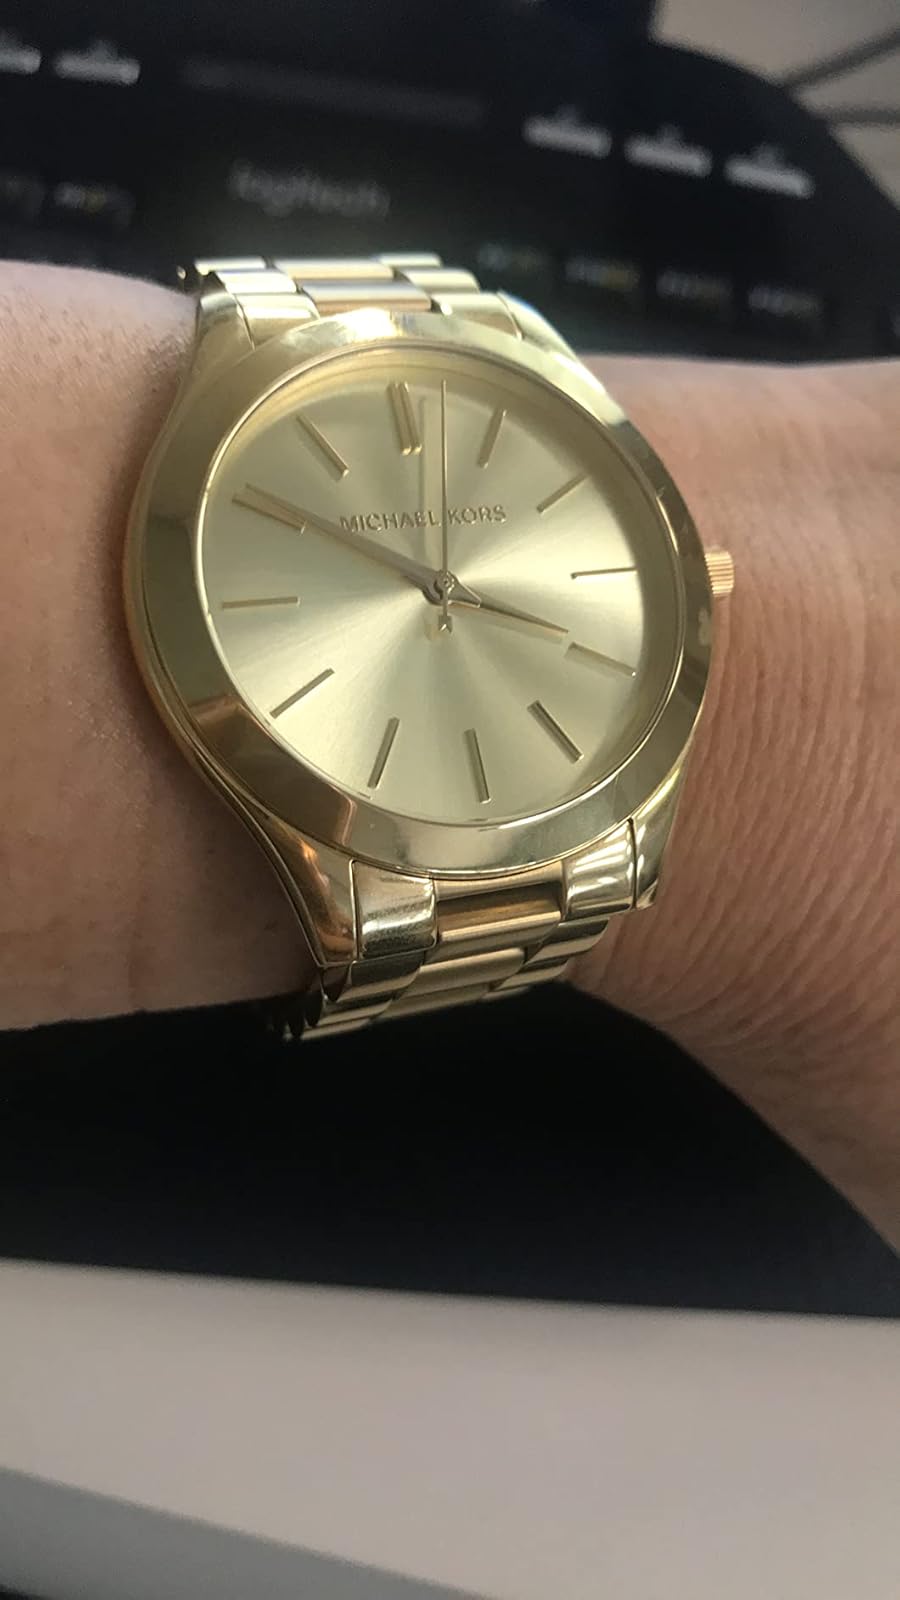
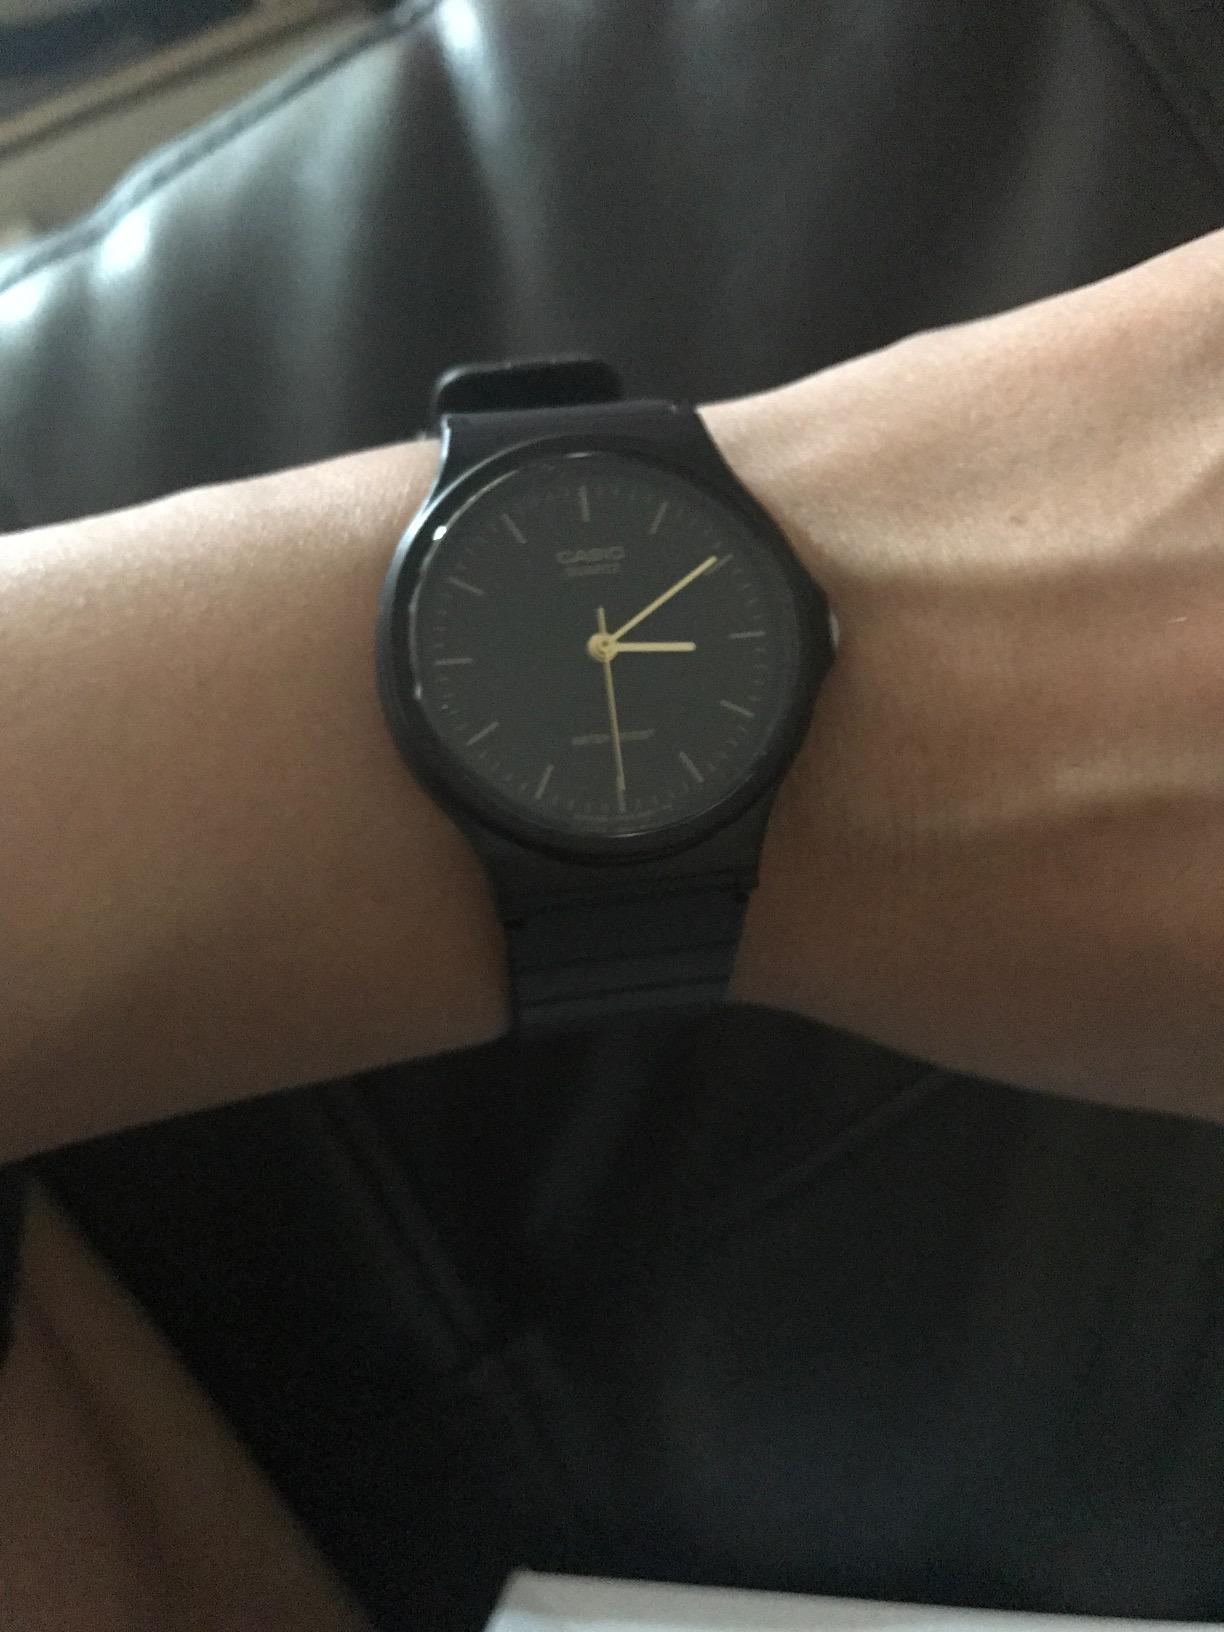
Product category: accessories_watch
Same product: no